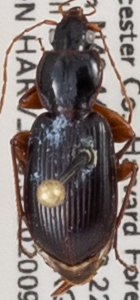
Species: Synuchus impunctatus
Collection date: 2020-09-09
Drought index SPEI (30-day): -0.146
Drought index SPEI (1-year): -0.8
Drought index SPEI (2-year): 0.518